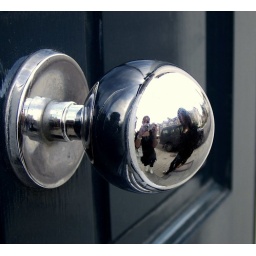
saw this near to my sisters house - pretty cool door handle